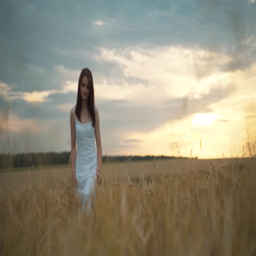
portrait of a young woman with long hair in white dress standing in the field of wheat and looking into the camera